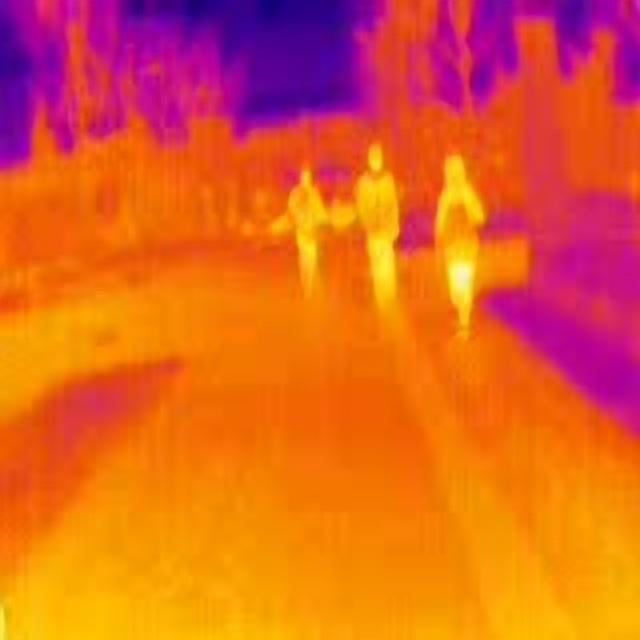
Detected objects:
label: person
label: person
label: person